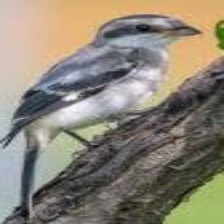
Species: LOGGERHEAD SHRIKE
Scientific name: LANIUS LUDOVICIANUS